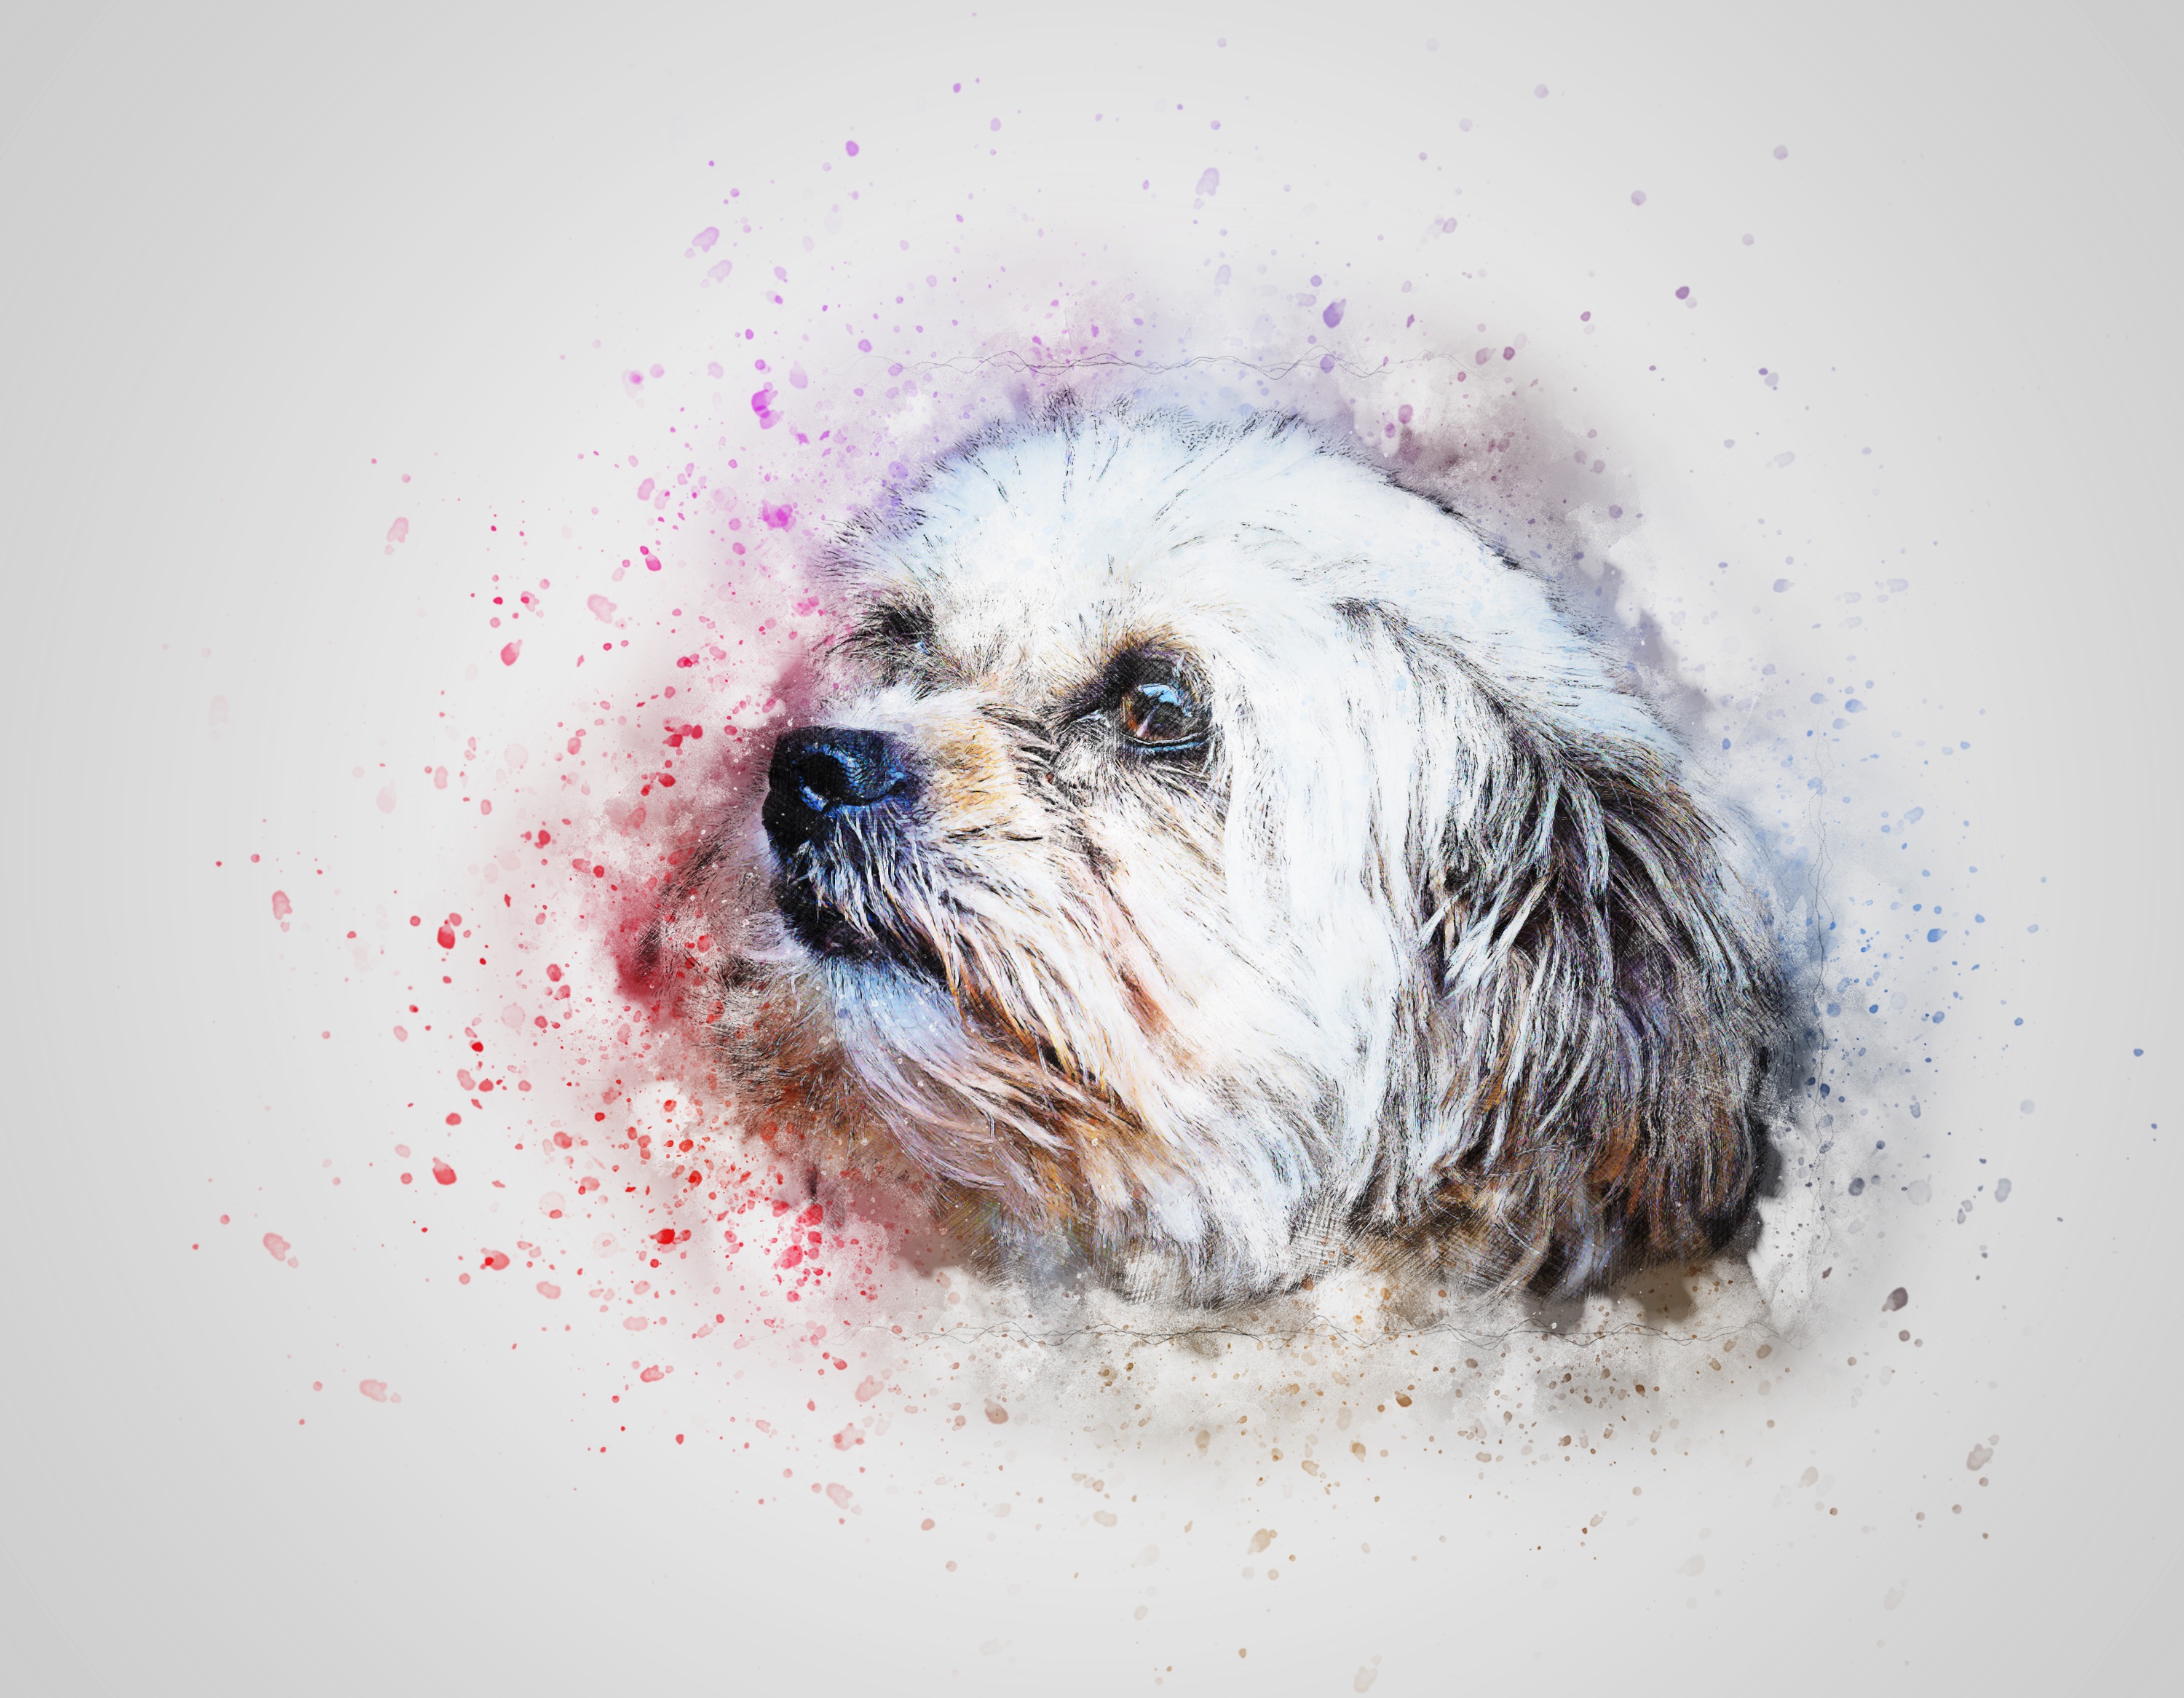
abstract, white, vintage, puppy, dog, cute, pet, mammal, art, drawing, illustration, design, lhasa apso, shih tzu, dog like mammal